Peter Medawar

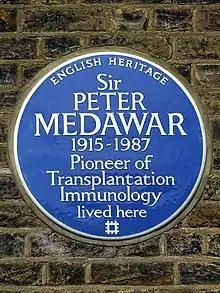
Blue plaque erected on 14 July 2014 by English Heritage at 25 Downshire Hill, Hampstead

Medawar was elected a Fellow of the Royal Society (FRS) in 1949. With Frank Macfarlane Burnet he shared the 1960 Nobel Prize in Physiology or Medicine "for discovery of acquired immunological tolerance". The British government conferred him a CBE in 1958, knighted him in 1965, and appointed him to the Order of the Companions of Honour in 1972, and Order of Merit in 1981. He was elected an EMBO Member in 1964 and received the Royal Medal in 1959, and the Copley Medal in 1969 both from the Royal Society. He was President of the British Association for the Advancement of Science during 1968–1969. He was awarded the UNESCO Kalinga Prize for the Popularization of Science in 1985. He was awarded a Honorary Doctor of Science Degree in 1961 by the University of Birmingham. He was elected a member of the American Society of Immunologists in 1971, and elected foreign member of the American Academy of Arts and Sciences in 1959, the American Philosophical Society in 1961, and the US National Academy of Sciences in 1965.